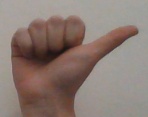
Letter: dhad